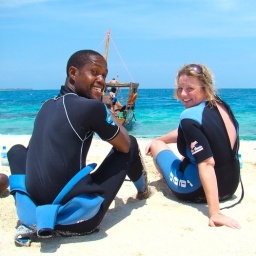
nothing like a lovely dive followed by a catered picnic on a white sand beach.